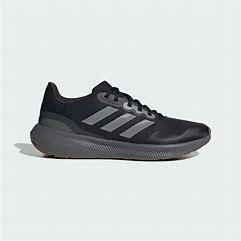
Brand: Adidas
Model: Runfalcon